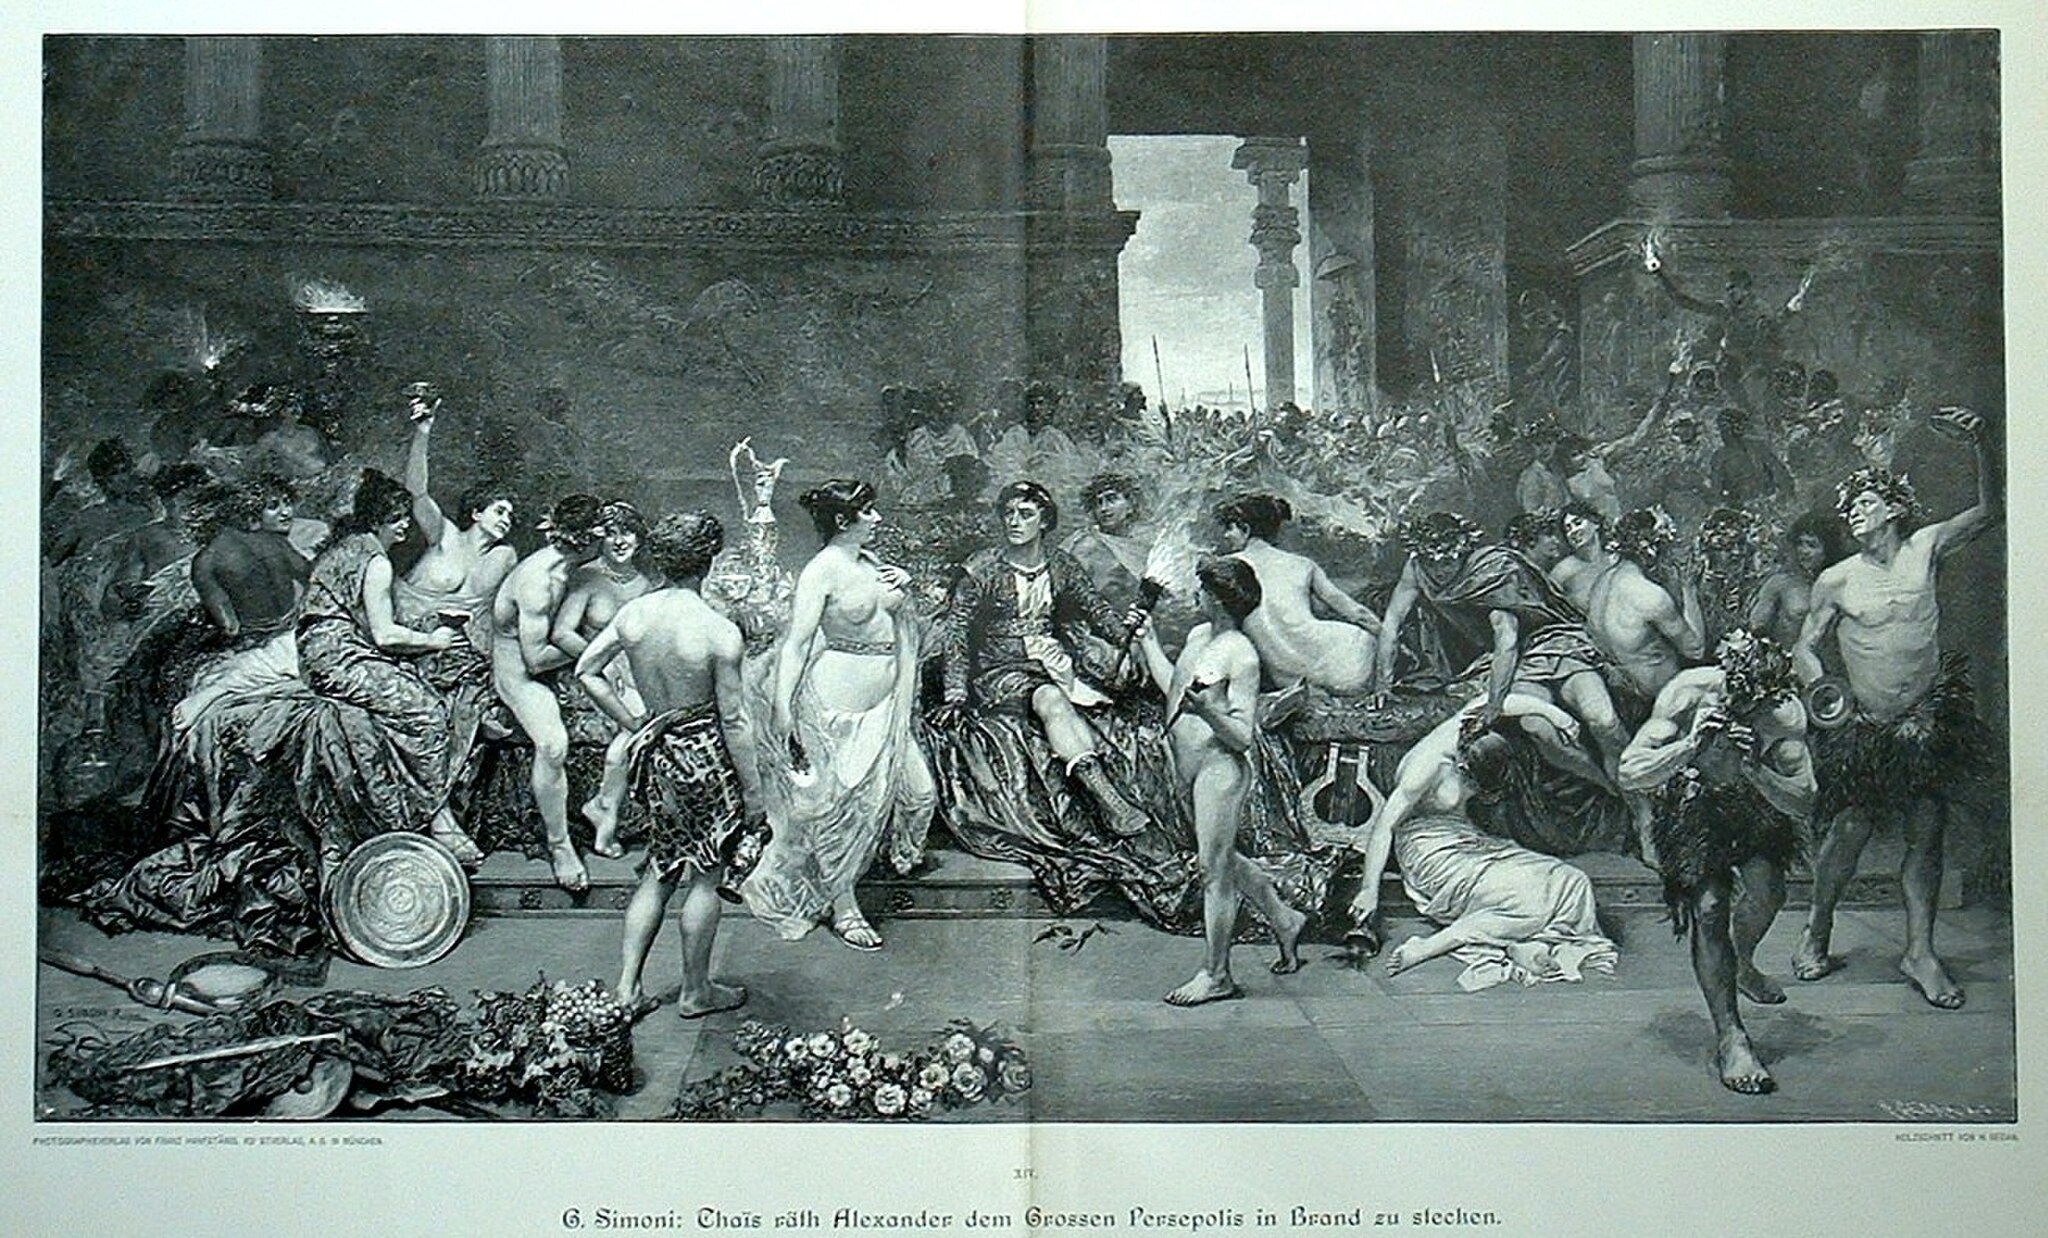
Title: Thais calls upon Alexander the Great to put the palace of Persepolis to the torch by G. Simoni
Description: Thais calls upon Alexander the Great to put the palace of Persepolis to the torch
Categories: 19th-century paintings from Italy, Gustavo Simoni, Artworks without Wikidata item, PD-Art (PD-old-auto), Engravings of Alexander the Great, CC-PD-Mark, PD-Art missing SDC copyright status, PD-old missing SDC copyright status, PD-old-95, Orientalist paintings by Gustavo Simoni, Alexander the Great and Thaïs, 1889 paintings by Gustavo Simoni